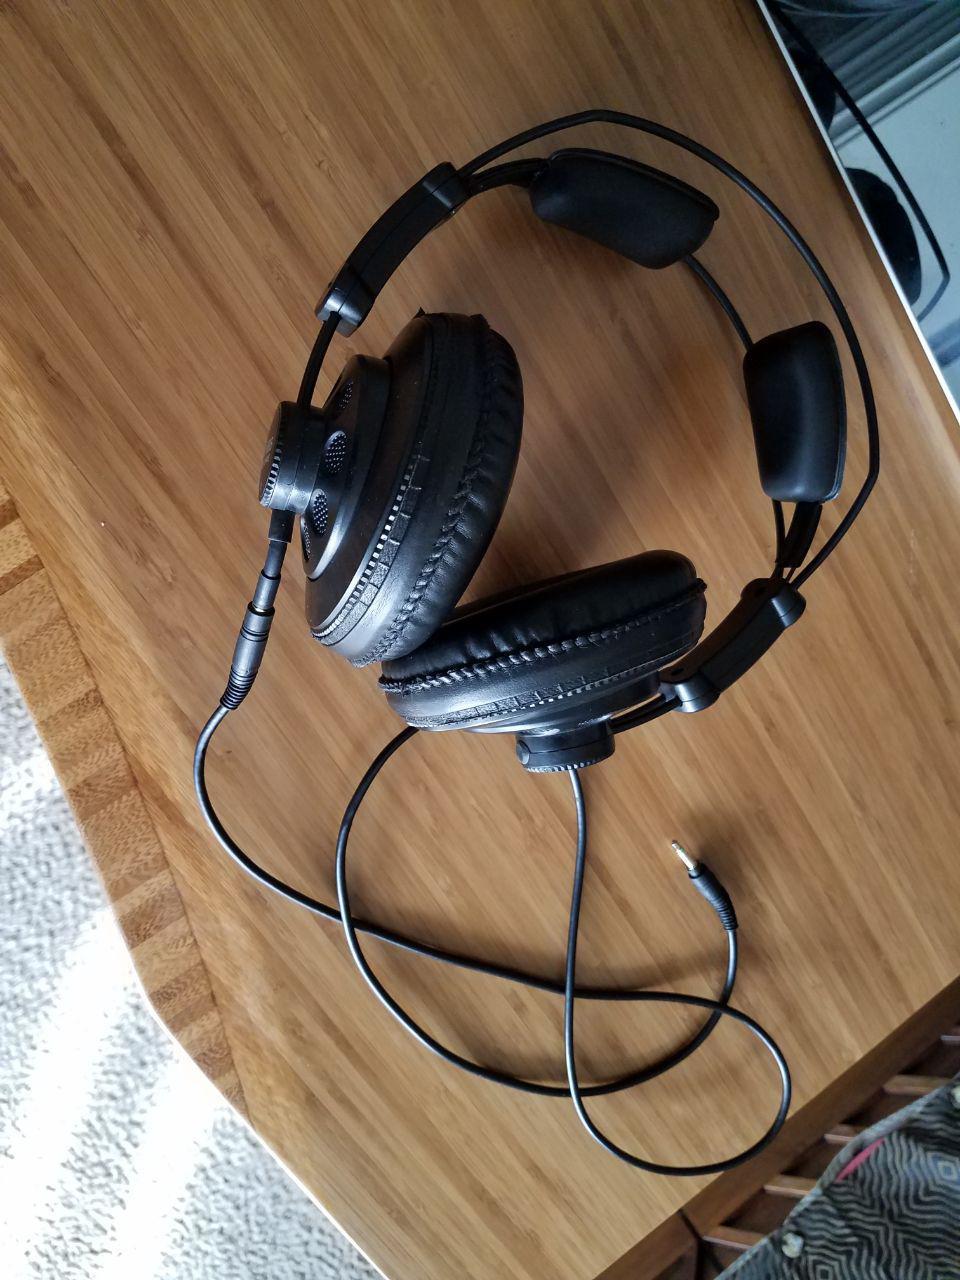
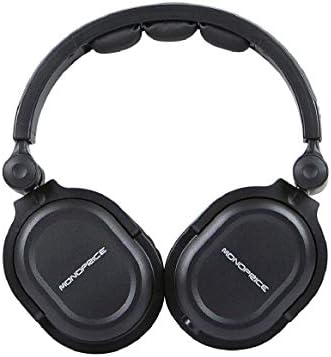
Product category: headphones
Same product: no